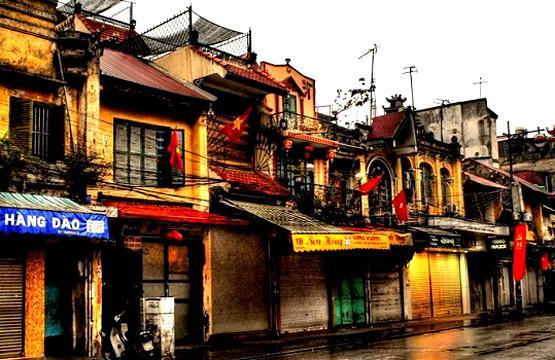
có nhiều ngôi nhà cũ xuất hiện ở bên đường